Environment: real
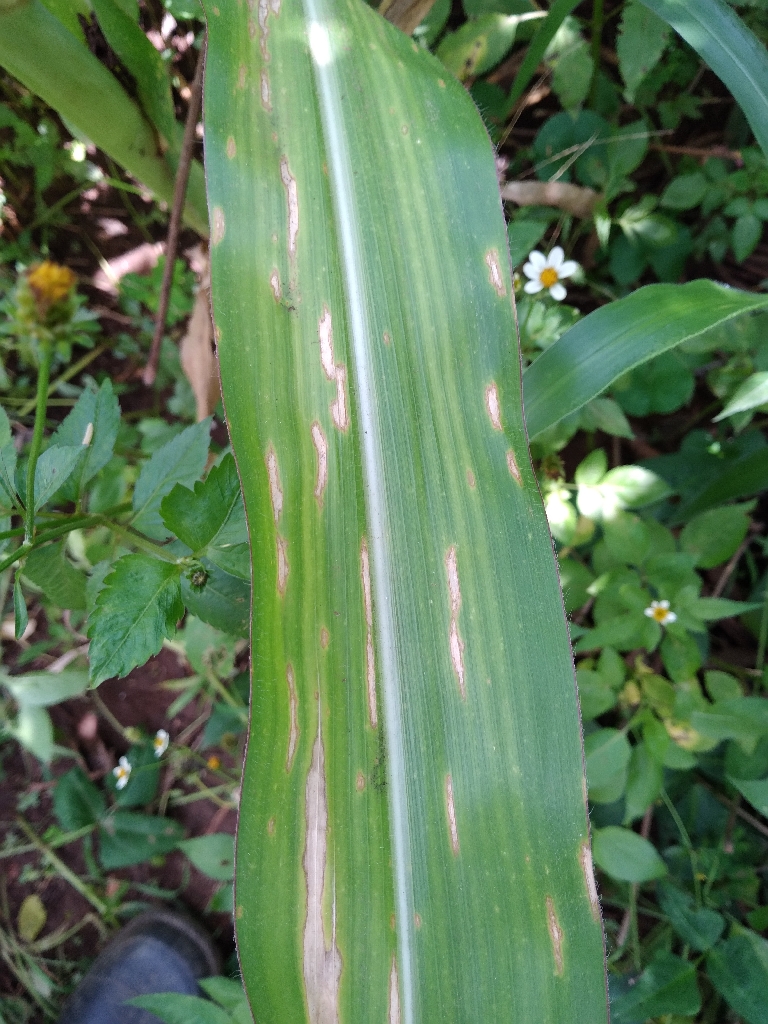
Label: northern_corn_leaf_blight